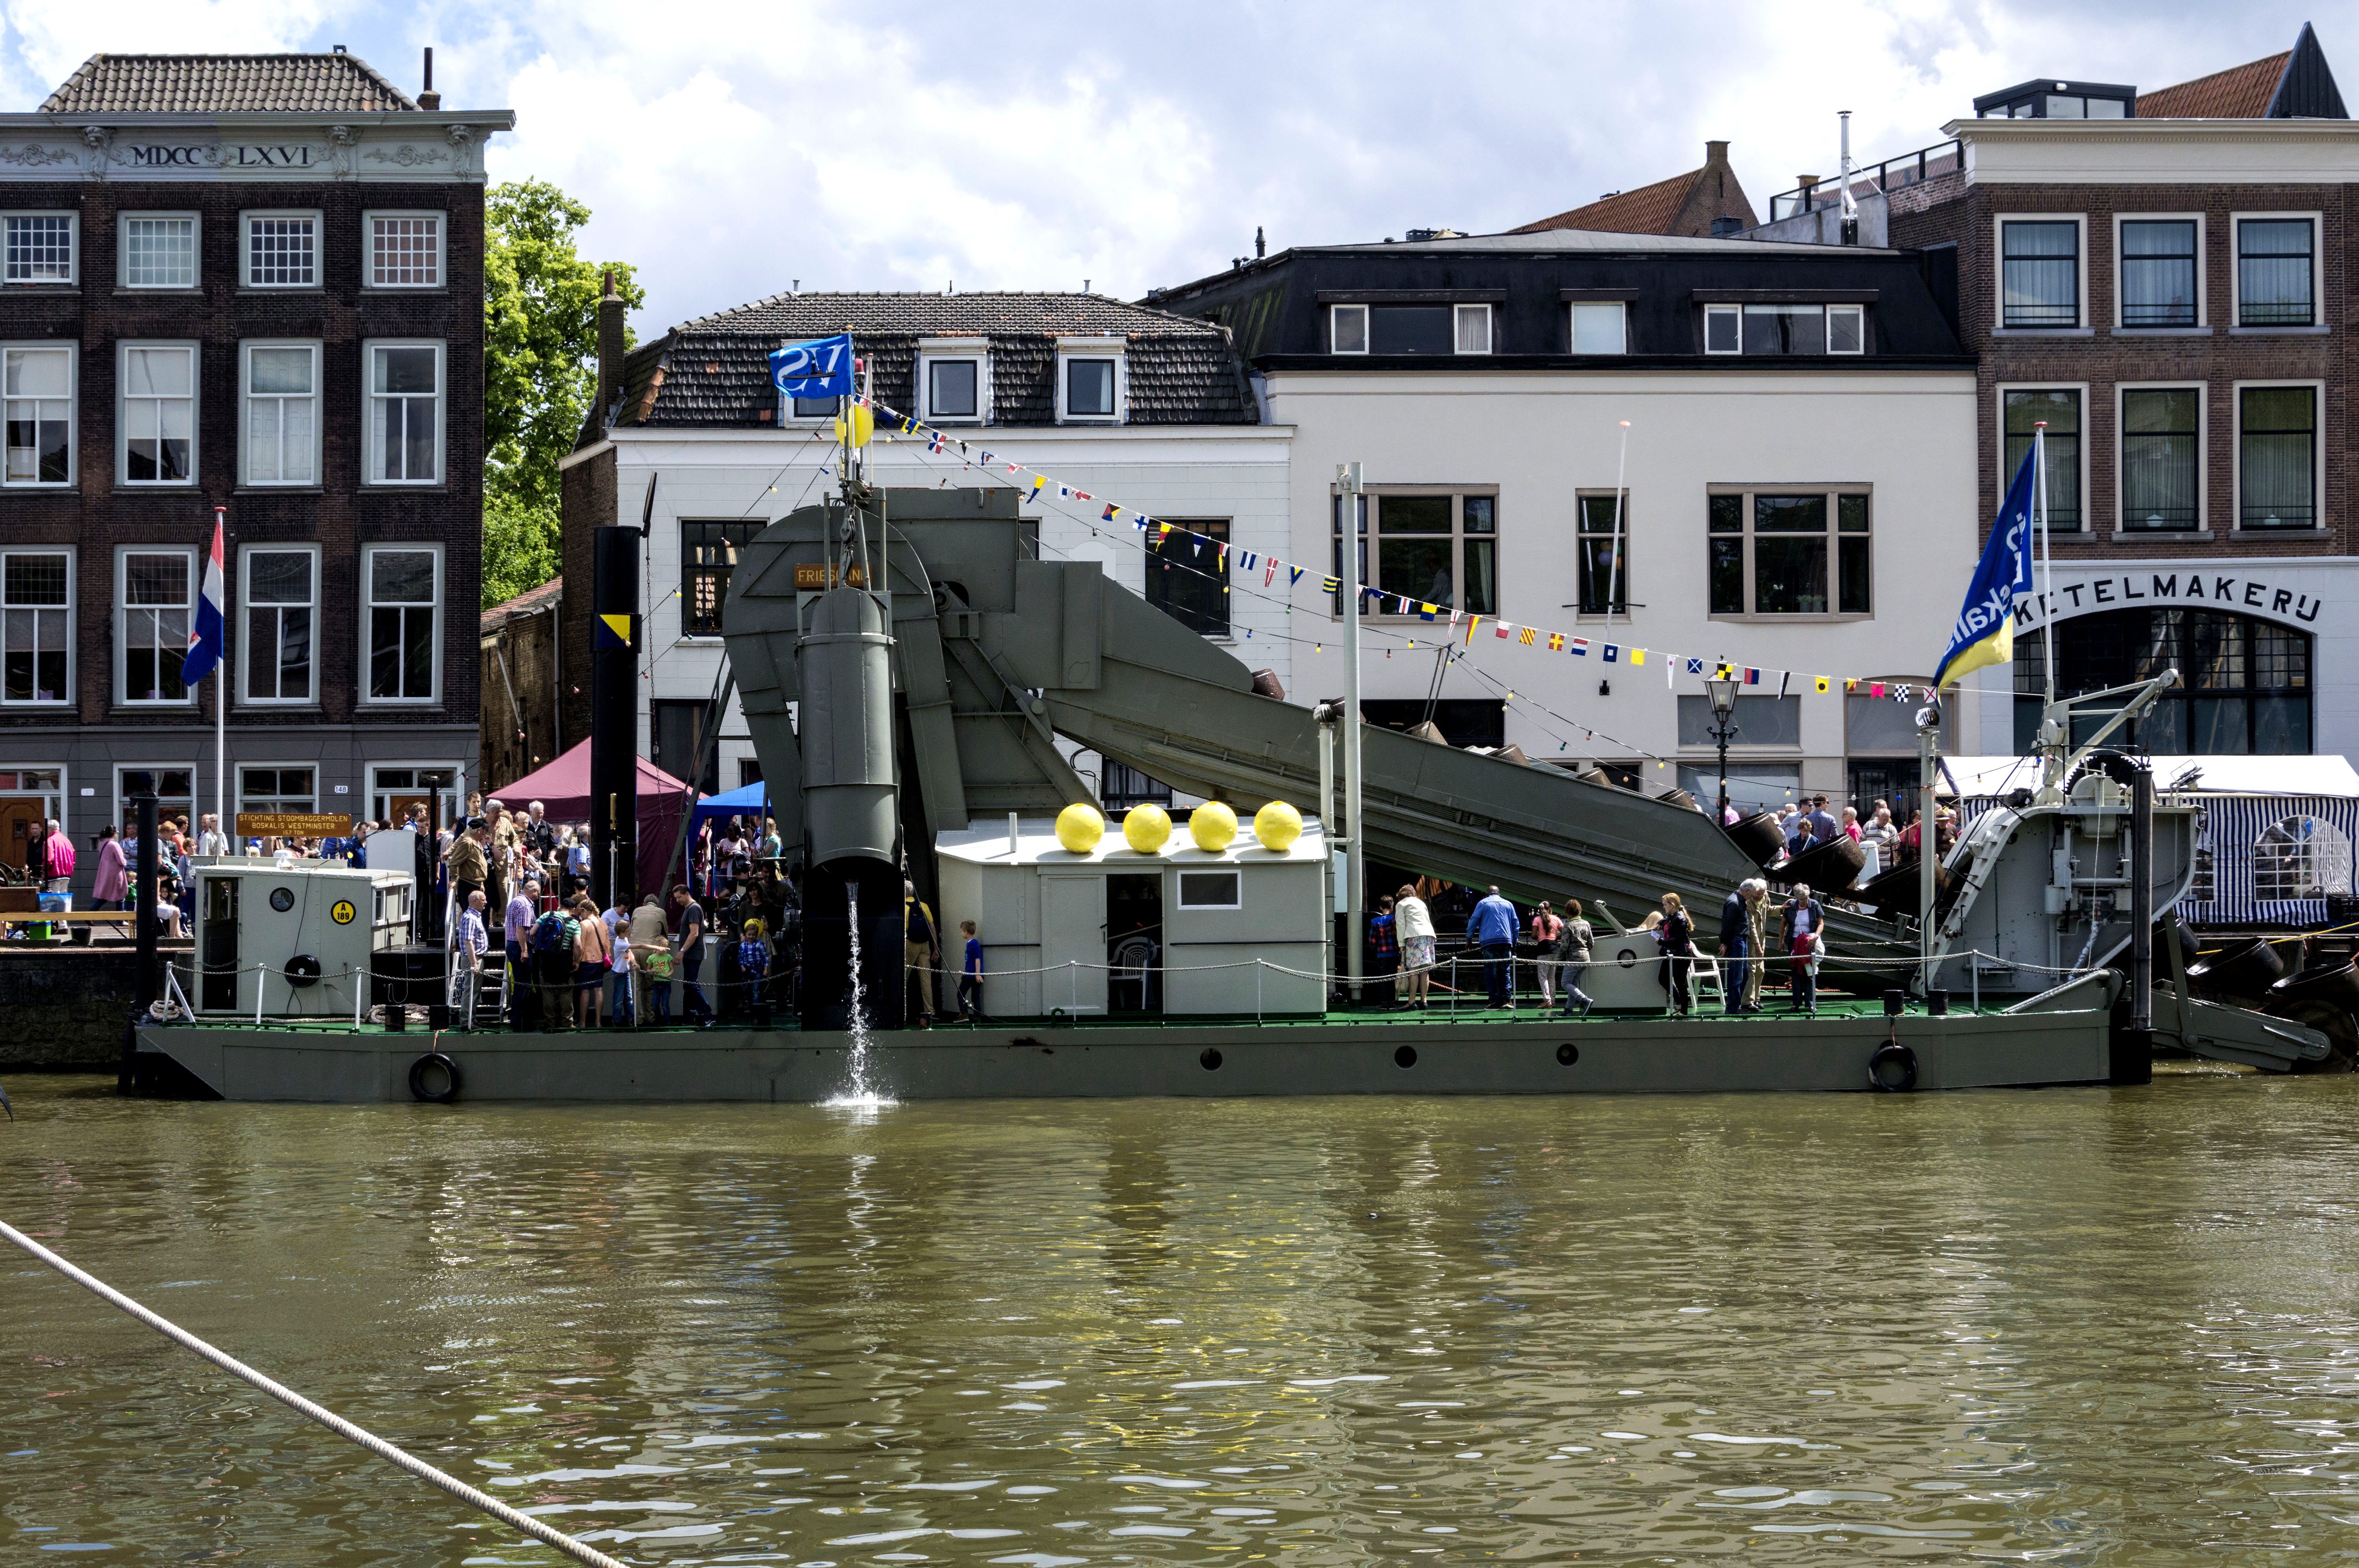
outdoor, people, boat, photography, steam, town, van, river, canal, photo, cityscape, vehicle, harbor, nikon, waterway, bucket, ferry, 2014, holland, festival, nederland, netherlands, de, fun, dutch, outdoorphotography, picture, photograph, fotos, foto, fotografie, pd, paulvandevelde, pdvandevelde, padagudaloma, dordrecht, nederlandinfotos, dordtinstoom, eventphotography, evenementenfotografie, pvdvfotografie, pdvandeveldedordrecht, nederlandsefotografie, dutchphotogaraphy, totallydutch, fotografienederland, hollandsefotografie, fotografieholland, wolwevershaven, velde, stoom, fotovandeweek, kuipershaven, emmer, baggerschuit, dredgingboat, urban area